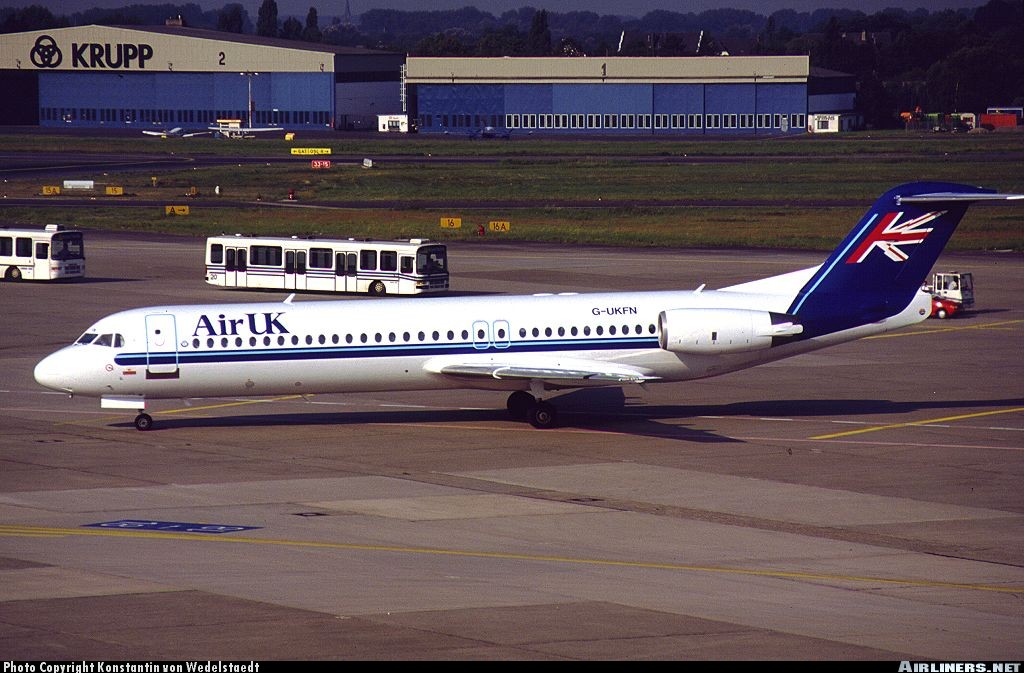
Vehicle type: Planes